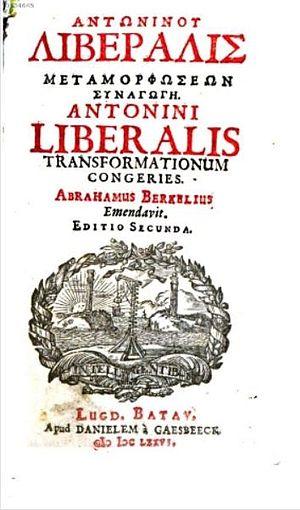
Les Métamorphoses sont un recueil de quarante-et-une fables de métamorphoses de la mythologie grecque. Elles sont attribuées à un certain Antoninus Liberalis dont on ne sait rien par ailleurs, si ce n'est qu'il a probablement vécu au Iᵉʳ ou au IIᵉ siècle. Leur principal intérêt est de préserver des auteurs hellénistiques pratiquement disparus, qui ont également été la source d'auteurs latins comme Ovide.
Antoninus Liberalis est un grammairien et mythographe d'expression grecque.